Bulgars

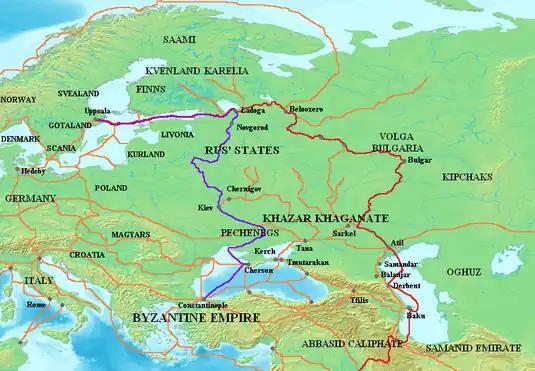
Trade routes of the Black Sea region, 8th–11th centuries

The First Bulgarian Empire (681–1018) had a significant political influence in the Balkans. In the time of Tervel (700–721) the Bulgars helped Byzantines two times, in 705 the Emperor Justinian II to regain his throne, and 717–718 defeating the Arabs during the siege of Constantinople. Sevar (738–753) was the last ruler from the Dulo clan, and the period until c. 768–772 was characterized by the Byzantino-Bulgar conflict and internal crisis. In the short period followed seven rulers from the Uokil and Ugain clan. Telerig (768–777) managed to establish a pacific policy with Byzantium, and restore imperial power.